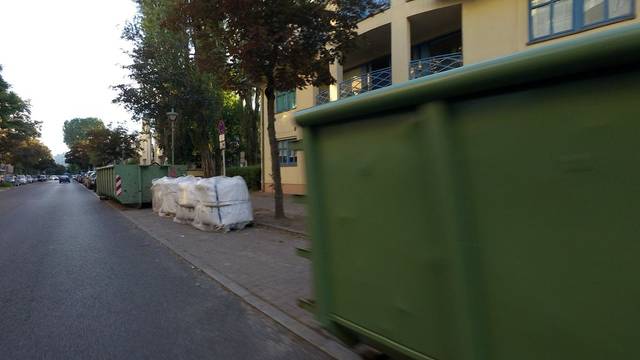
Region: Germany
Coordinates: 52.59, 13.28